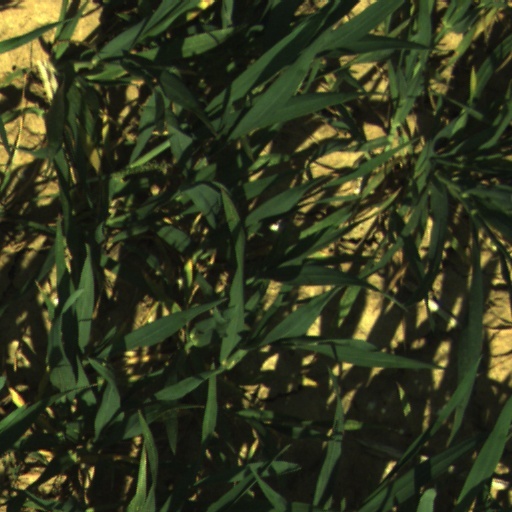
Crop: wheat